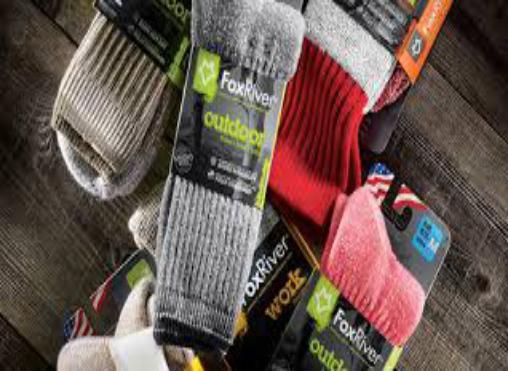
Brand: fox river mills
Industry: Clothes